Per Krafft the Elder

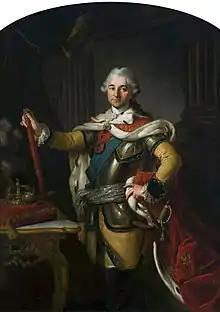
"Portrait of Stanisław August Poniatowski" by Per Krafft the Elder, National Museum, Warsaw, 1767

In 1755 he traveled to Paris, where he became a student of Chardin. He later became a student of Alexander Roslin, a professor at Bayreuth and court painter to Stanisław August Poniatowski of Poland. Krafft painted in Paris included Count Nils Nilsson Bonde and some genre portraits, for example a "Young Girl who Plays Lira" (1758). In such images, he followed Jean-Baptiste Greuze's style, which was in vogue at the time. In 1762 Krafft was appointed as professor at the Margrave of Bayreuth's Academy of Art. Here he performed a brilliant portrait of the Duchess of Württemberg Margravine Elisabeth Fredericka Sophie of Brandenburg-Bayreuth, and a portrait of the Margravine's friend, the ambassador, Count Fr. Ellrodt.